Prince Oniangué

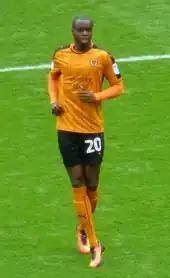
Oniangué playing for Wolverhampton Wanderers in 2016

On 15 August 2016, Oniangué signed a four-year contract with English Championship side Wolverhampton Wanderers for an undisclosed fee. He made his club debut on 20 August 2016 coming on as a substitute in a 3–1 win against Birmingham City. He scored his first goal for the club on 10 September 2016 in a 1–1 draw against Burton Albion.